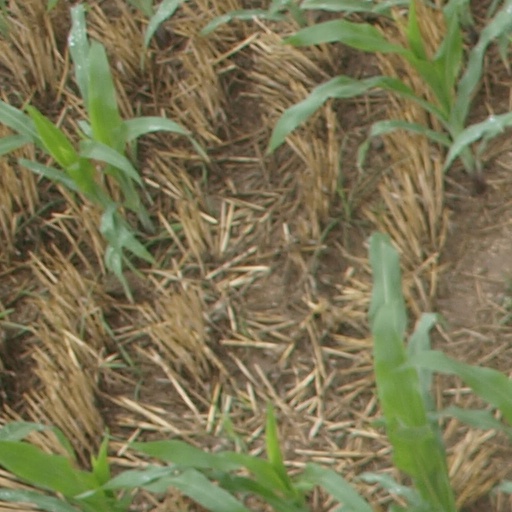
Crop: maize; corn